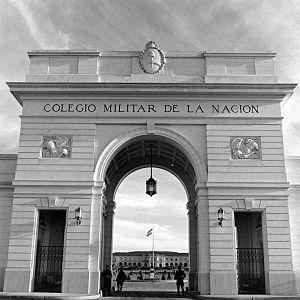
Le Collège militaire de la nation est une institution militaire argentine, créée en 1869 par le président Domingo Faustino Sarmiento, pendant la guerre de la Triple-Alliance contre le Paraguay dans l'intention de professionnaliser l'éducation militaire des officiers, qui se faisait auparavant sur les champs de bataille. À partir de la conscription, instaurée en 1901, le Collège militaire commença à former tous les officiers de l'armée de terre.